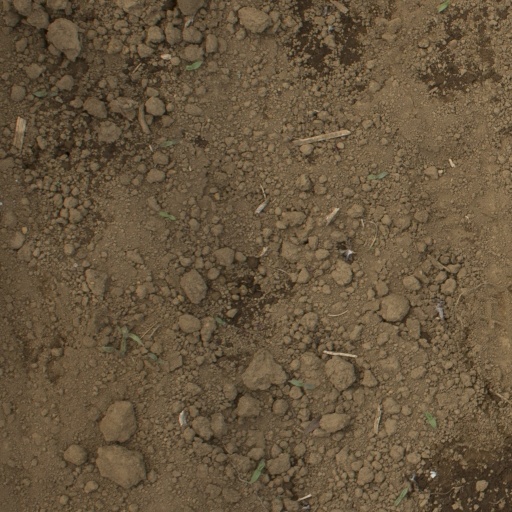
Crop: Jerusalem artichoke